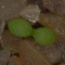
Label: scentless_mayweed